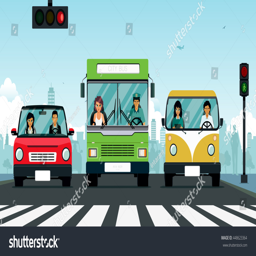
car stopped at a traffic light with a crosswalk .